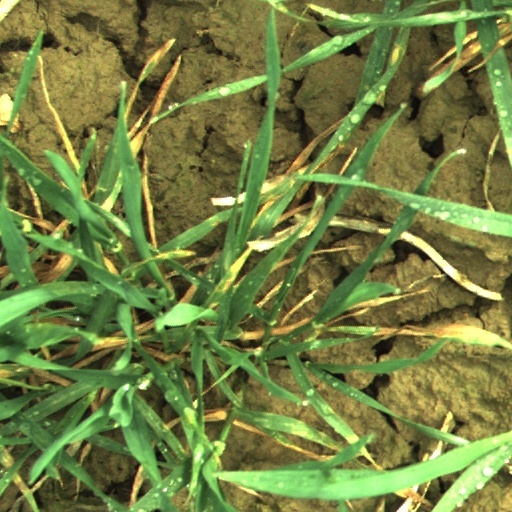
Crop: wheat